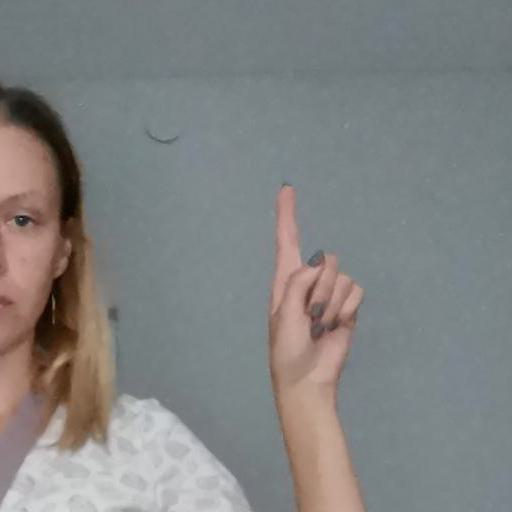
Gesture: one